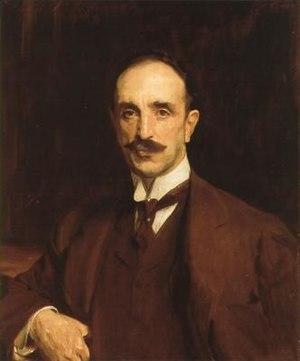
Les portraits de la famille Vickers sont un ensemble de tableaux réalisés par John Singer Sargent entre 1884 et 1914.